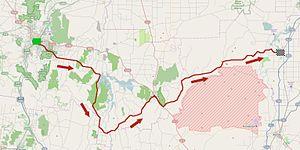
La 62ᵉ édition du Herald Sun Tour a eu lieu du 4 au 8 février 2015. La course fait partie du calendrier UCI Oceania Tour 2015 en catégorie 2.1.